Farnum House

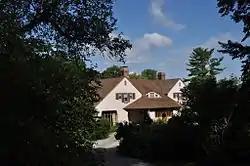

The Farnum House is a historic house on Litchfield Road in Norfolk, Connecticut. Built in 1908 to a design by Alfredo S.G. Taylor, it is a distinctive local example of a Tudor Revival English country house. It was listed on the National Register of Historic Places in 1982, for its association with the architect.